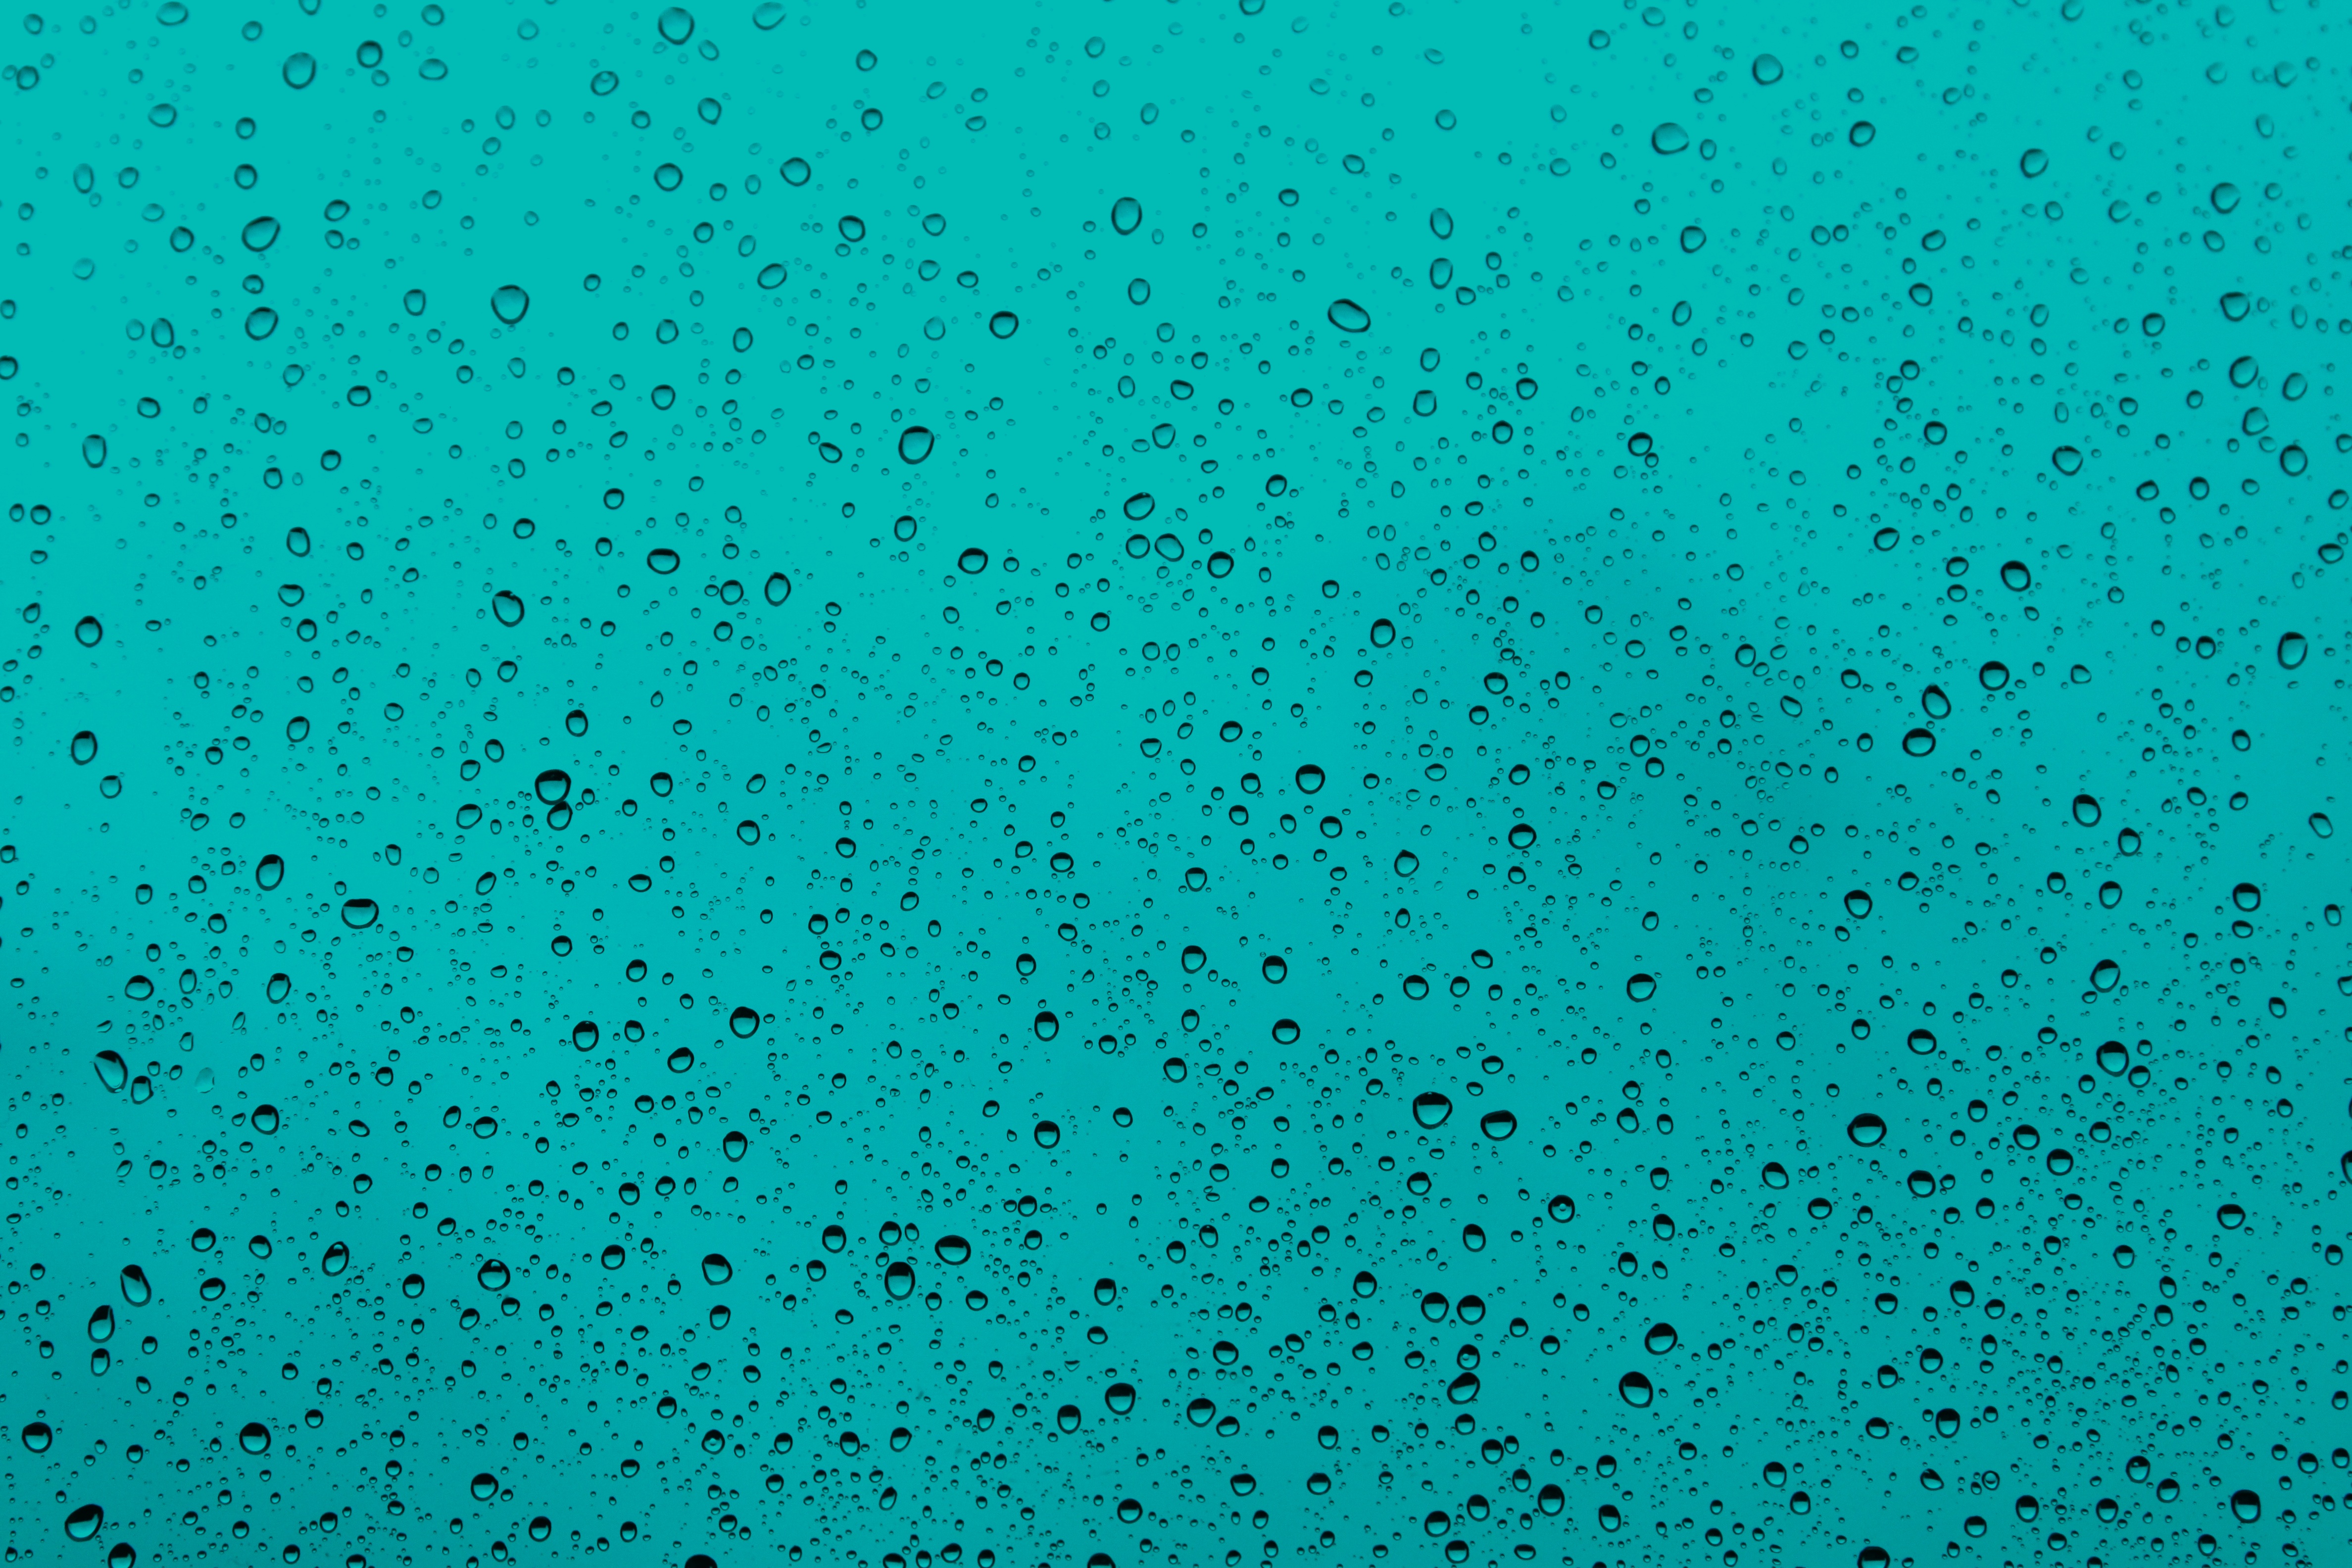
water, drop, texture, rain, wave, window, glass, wet, wall, flock, pattern, line, green, blue, circle, rainy, aqua, drops, raining, damp, drop of water, drop of rain, computer wallpaper